Tora-san's Shattered Romance

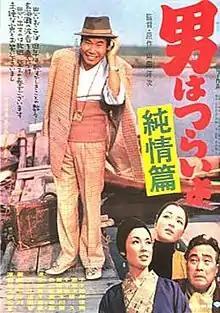
Theatrical poster

"aka" Tora-san in Love is a 1971 Japanese comedy film directed by Yoji Yamada. It stars Kiyoshi Atsumi as Torajirō Kuruma (Tora-san), and Ayako Wakao as his love interest or "Madonna". "Tora-san's Shattered Romance" is the sixth entry in the popular, long-running "Otoko wa Tsurai yo" series.